Native Americans in German popular culture

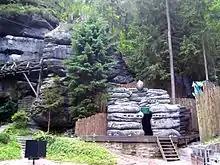
Rathen Open Air Stage had a völkisch origin

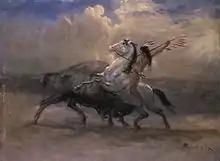
German-American painter Albert Bierstadt's "Sketch for The Last of the Buffalo" 1888

Prior to European contact, the Native American population is estimated to have been in the millions. By 1880, the population had been severely impacted mainly by disease brought by the colonists as well as wars and violence. The destruction of communities and culture gave rise to the idea of the "Vanishing Indian". Theories about the rise and fall of human "races" (in and beyond Germany) were rather popular in the late 19th century, as a part of science and the eugenics movement, and in esoteric writings by authors such as Helena Blavatsky. Friedrich Nietzsche's popular, "The Gay Science" praised endurance of pain as a prerequisite of true philosophy. Nietzsche drew parallels between his ideas of contemporary Indians and his preference for Pre-Socratic philosophy and "pre-civilized", "pre-rational" thinking. The romantic image of the noble savage or "seasoned warrior" took hold on Wilhelminian Germany; phrases that originated in this period, such as "An Indian knows no pain" ("Ein Indianer kennt keinen Schmerz"), are still in use today, for example to console children at the dentist's.